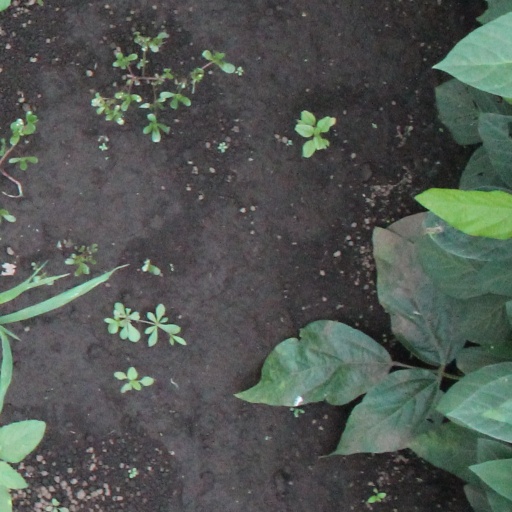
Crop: soybean